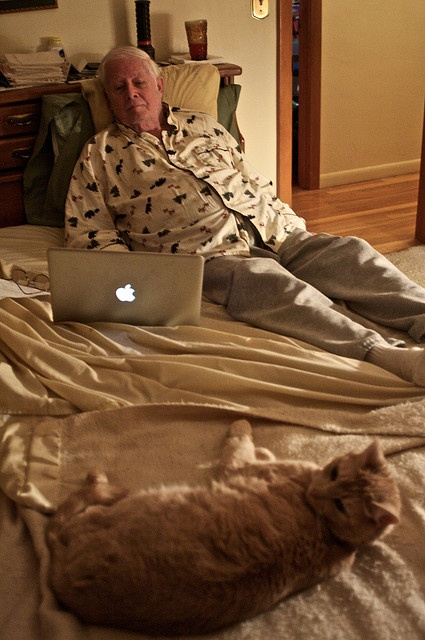
An old man laying in a bed while using a laptop computer.
A man using a computer and resting in bed with a cat.
A man is on a bed with a cat and laptop computer.
An old man sits on his bed with a fat cat.
A man lying in bed on his laptop with a brown cat at the edge of the bed